Religion in the Mongol Empire

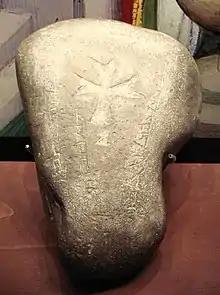
Nestorian tombstone found in Issyk Kul, dated 1312.

Some Mongols had been evangelized by Christian Nestorians since about the 7th century, and a few Mongols were converted to Catholicism, especially by John of Montecorvino who was appointed by the Papal states of Europe.